Vizianagaram district

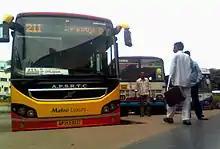
APSRTC buses at Vizianagaram Bus Complex

The predominant religion is Hinduism. The major festivals are Sankranthi, Ugadi and Rama Navami, Maha Shivaratri, Deepavali, Vinayaka Chavithi, Dasara and Vijayadasami. The nine-day festival celebrations during Rama Navami and Ganesh Chaturthi are very popular in many towns and associated with many cultural events including Stage Dramas, Harikathas, Burra kathas etc. Festivals of Gramadevatha are held annually at Vizianagaram, Bobbili, Salur, Parvathipuram and Sambara with much fanfare. The most popular amongst them is Pydithalli Ammavari Jatra, celebrated at Vizianagaram on the next Tuesday of Vijayadasami day. And also Polamma Jatara, at Sambara in Sambara Village of Makkuva Mandal is a Very much state known famous festival being celebrated in every third week of January. This is a very renowned festival for north andhra people.